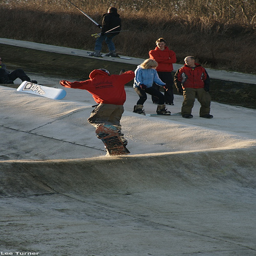
the person is riding his skateboard down the ramp
A picture of a someone doing stunts on a skateboard.
Onlookers watch as a person rides a snowboard.
A man riding a board on top of a skate park.
Young children and adults at park enjoying outdoor sports.